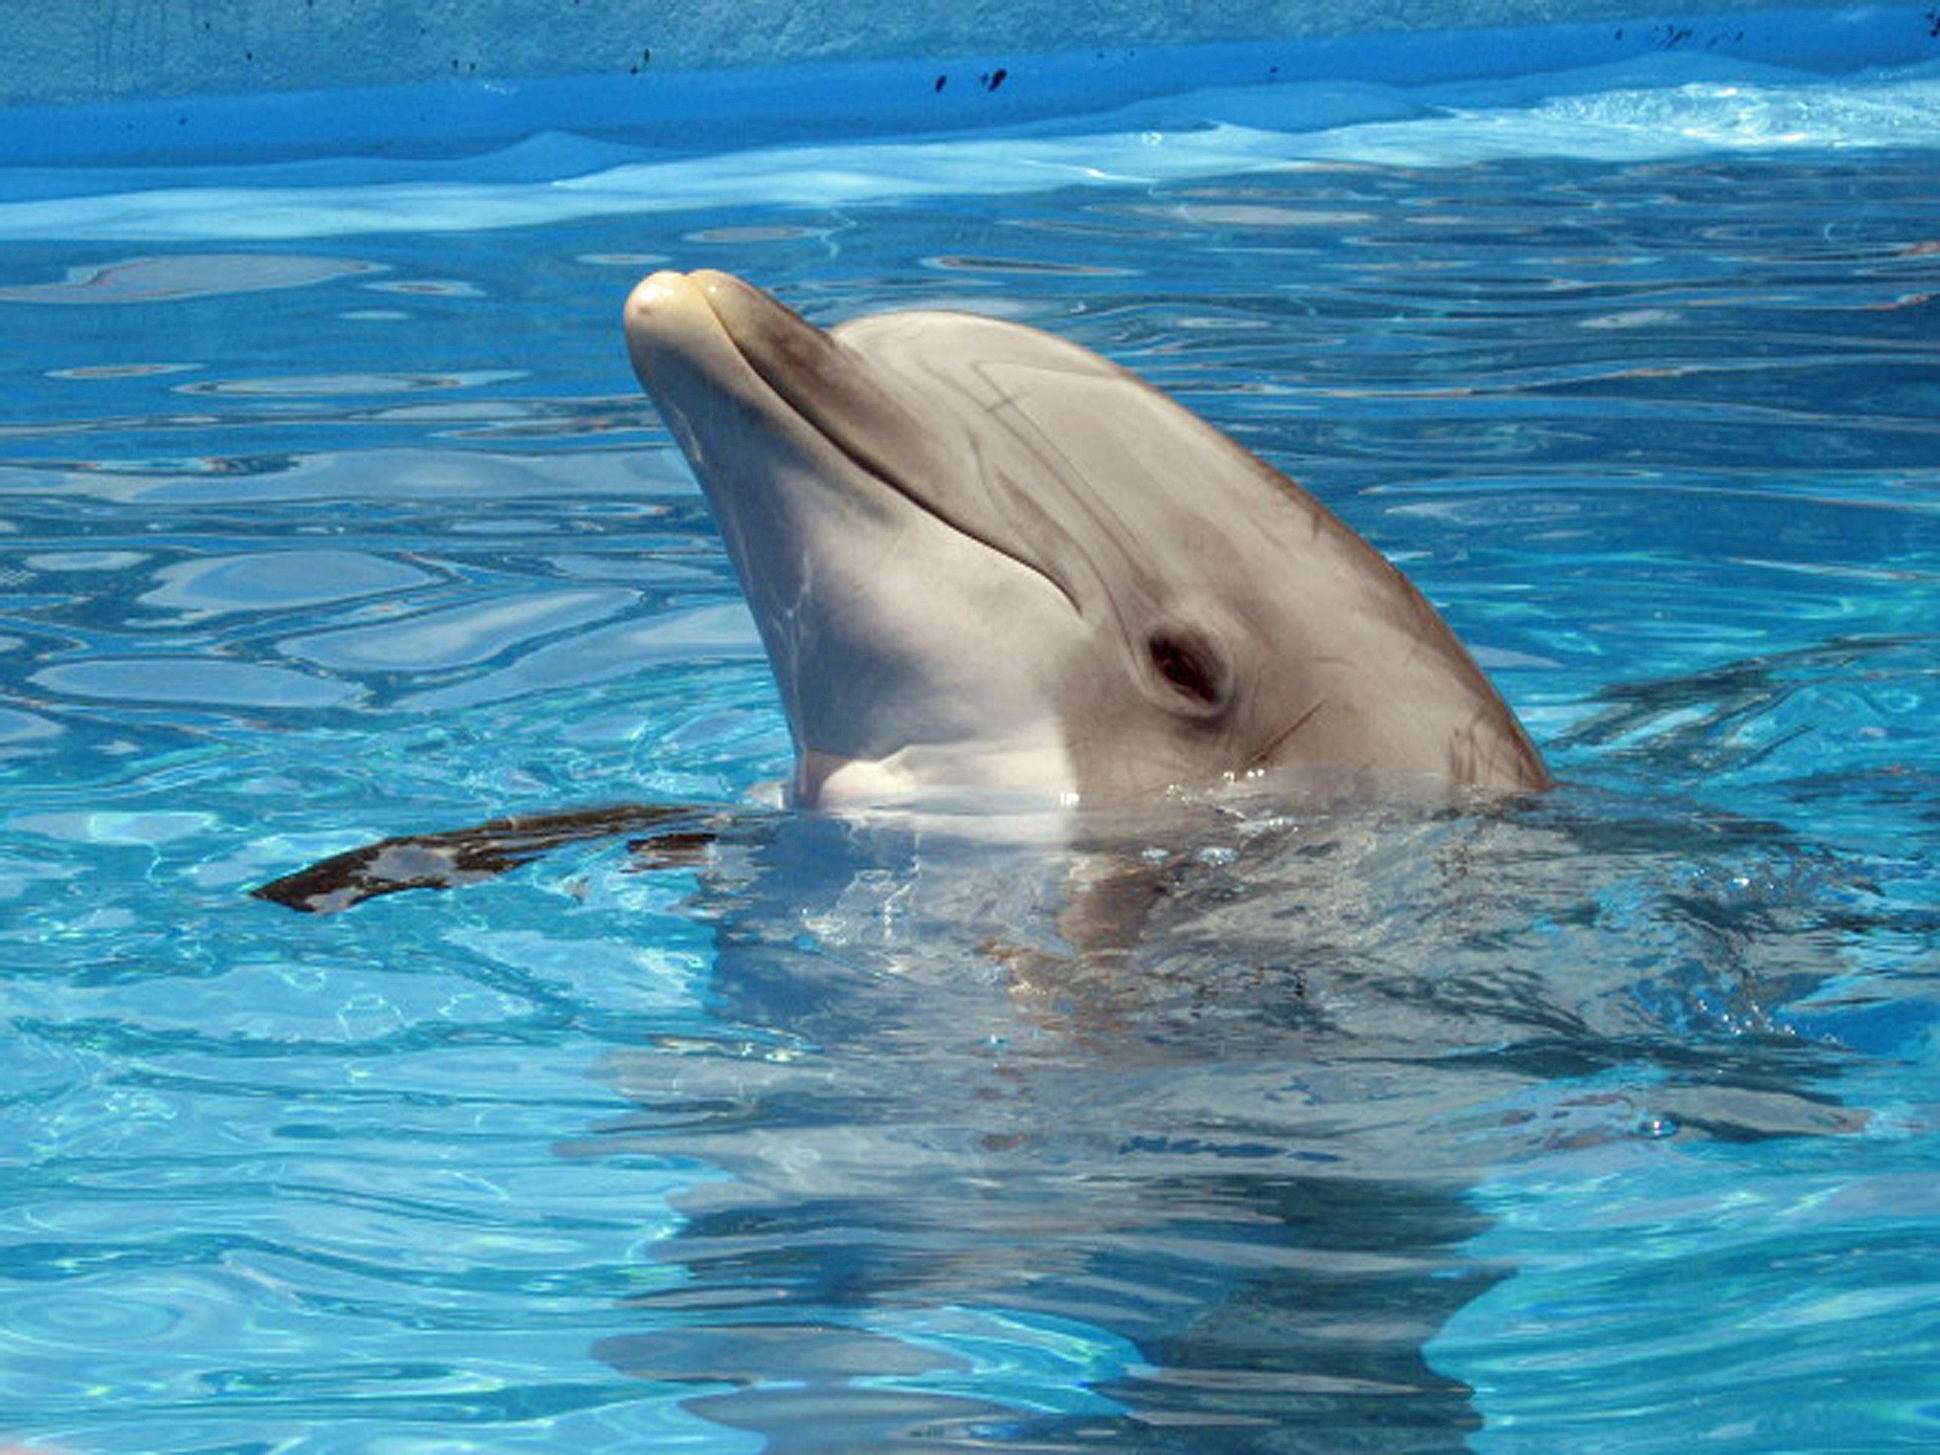
sea, animal, biology, mammal, marine, vertebrate, dolphin, marine mammal, marine biology, spinner dolphin, whales dolphins and porpoises, stenella, common bottlenose dolphin, short beaked common dolphin, rough toothed dolphin, striped dolphin, tucuxi